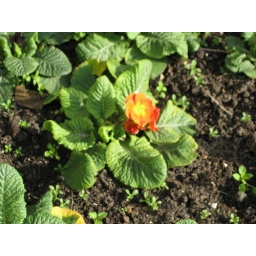
one lone orange flower in a bed of white and reds